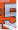
Number: 5